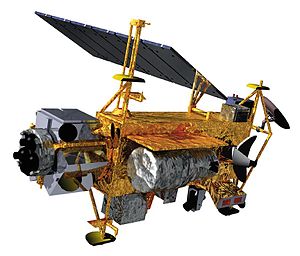
Upper Atmosphere Research Satellite
UARS satellitten
Upper Atmosphere Research Satellite er navnet på en satellit til udforskning af Jordens øvre atmosfære, dens primære formål var at undersøge ozonlaget. Satellitten blev sendt ud i rummet af NASA i 1991 med rumfærgen Discovery.